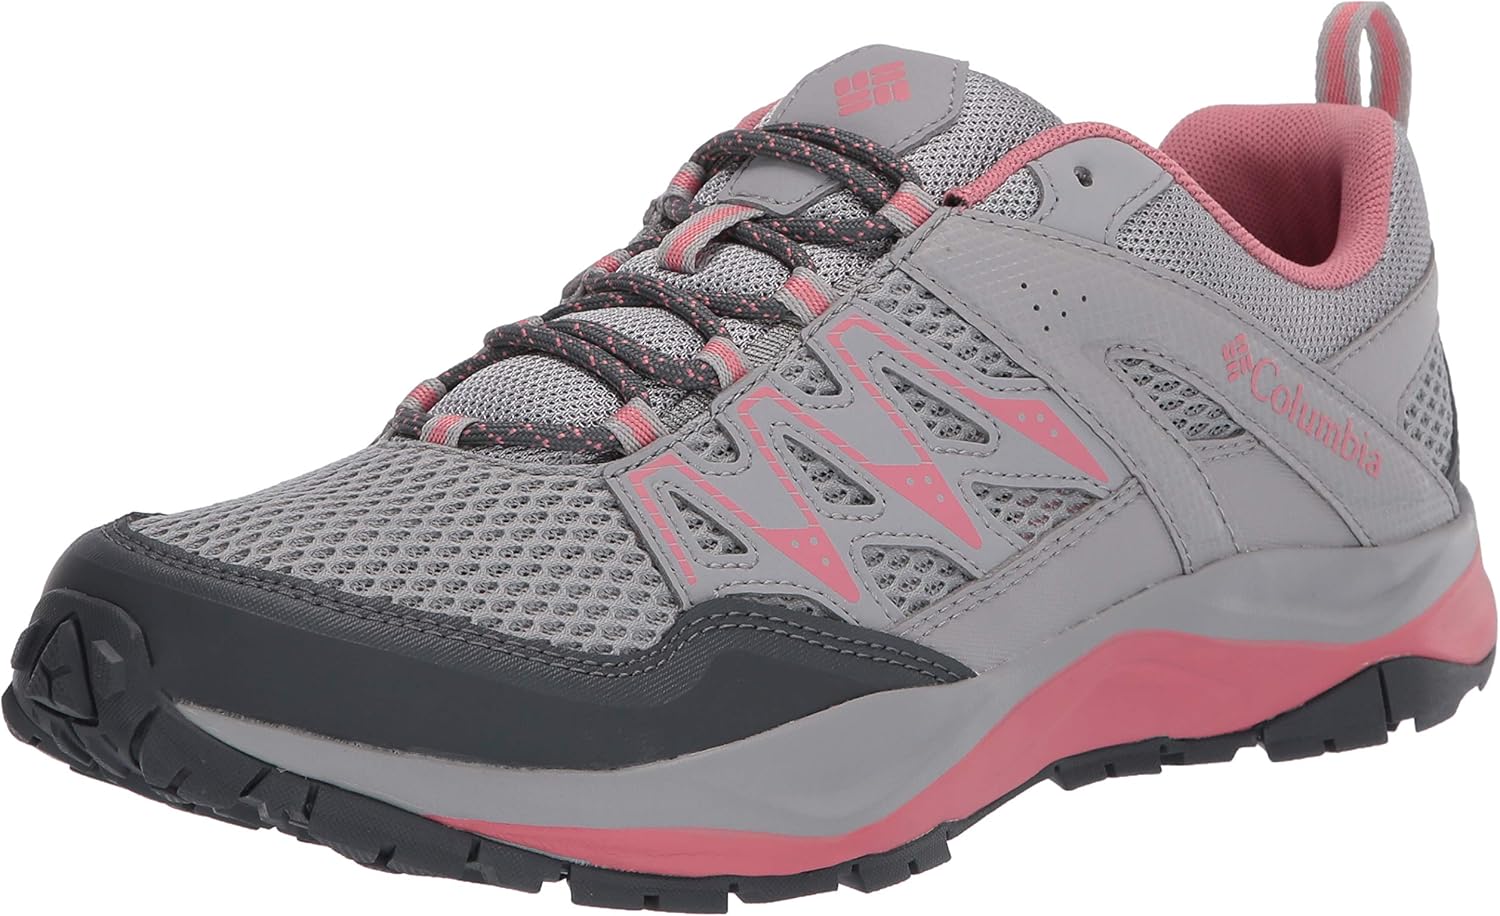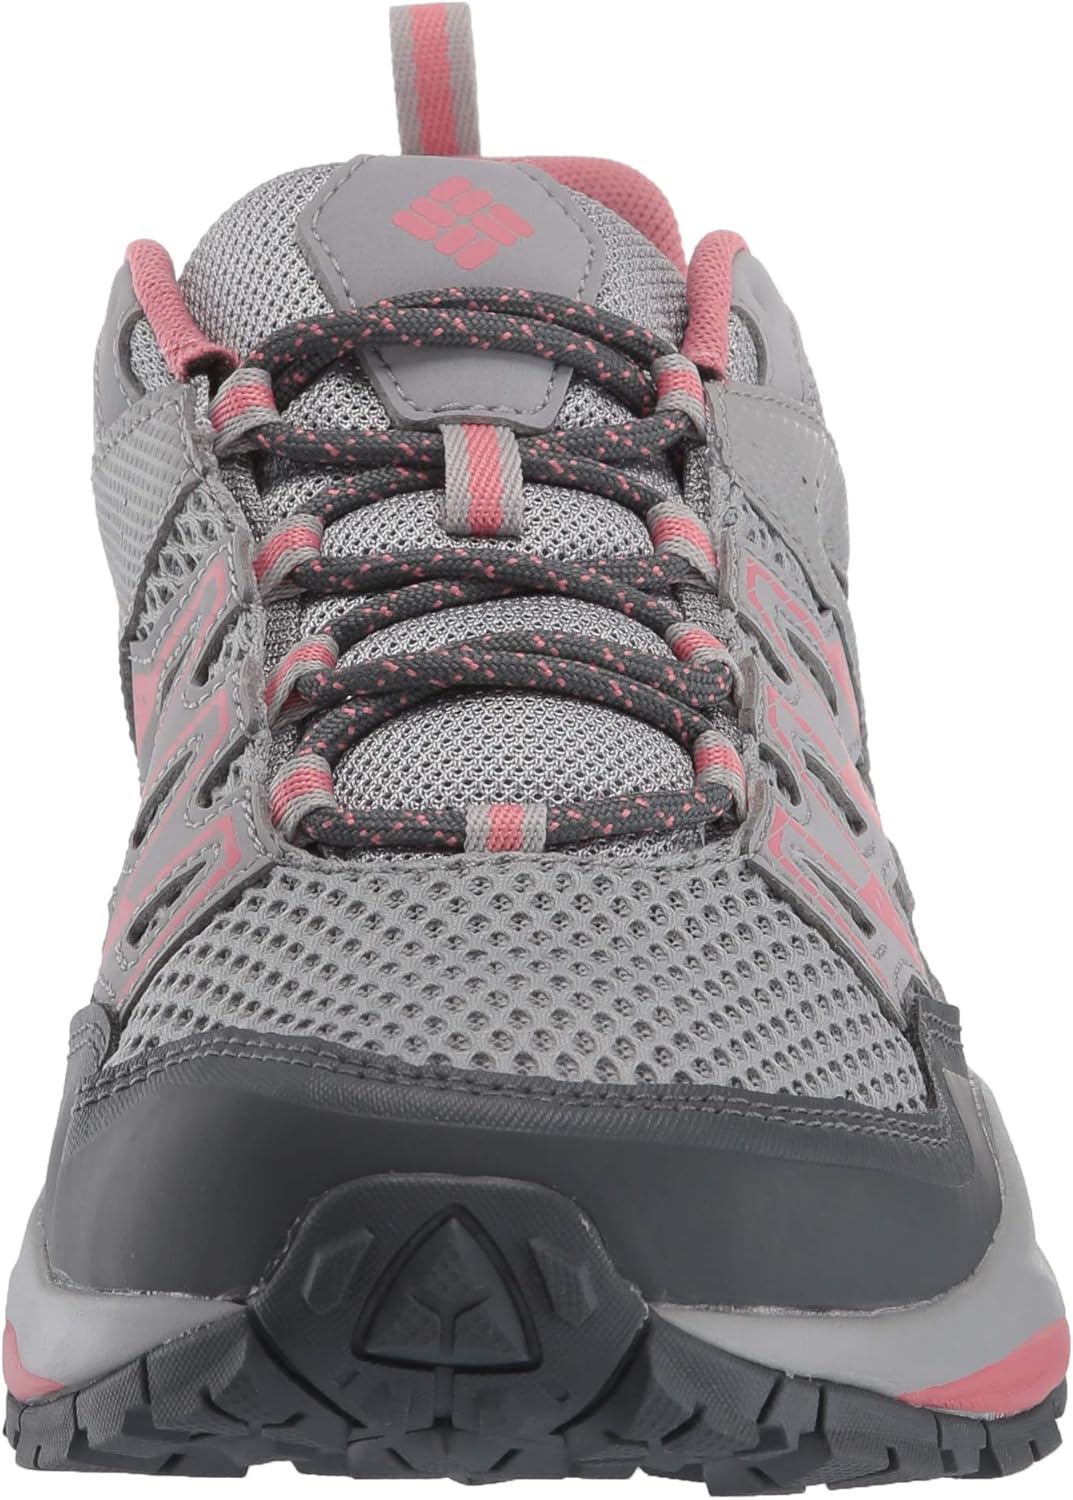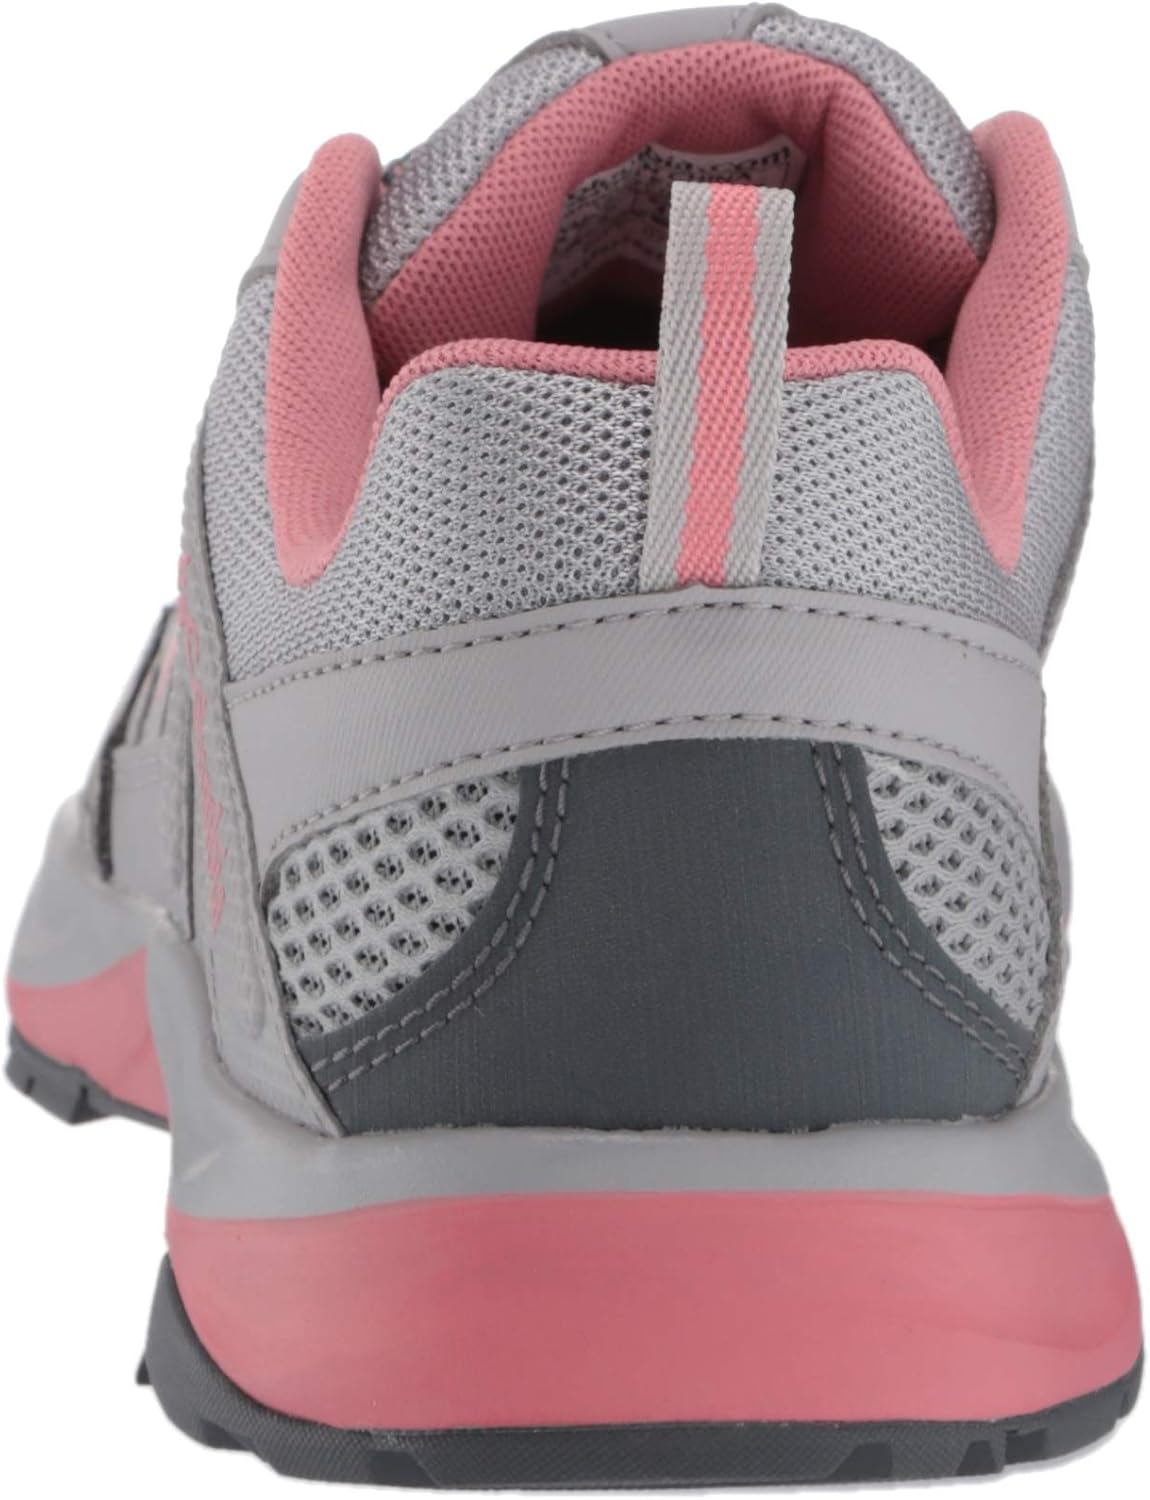
Columbia Women's Wayfinder Ii Hiking Shoe
Category: AMAZON FASHION
Look and feel good whatever the weather With our latest clothing and footwear Built to keep you comfortable and protected throughout the season.
Features: Imported | Rubber sole | Shaft measures approximately low-top from arch | Omni-grip non-marking traction rubber | Techlite lightweight midsole for long lasting comfort, superior cushioning, and high energy return | Durable mesh upper with synthetic overlays, toe cap and heel cap for extra protection